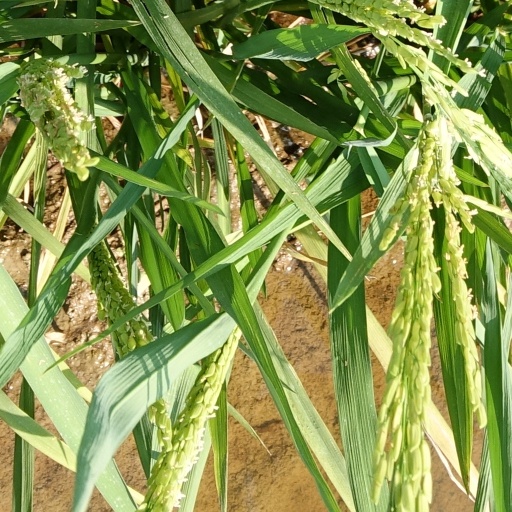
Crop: rice